Indo-Scythians

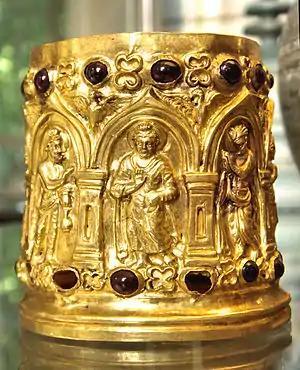
The Bimaran casket, representing the Buddha surrounded by Brahma "(left)" and Śakra, was found in a stupa with coins of Azes I inside. (British Museum)

Azes is connected to the Bimaran casket, one of the earliest representations of the Buddha. The reliquary was used for the dedication of a stupa in Bamiran, near Jalalabad in Afghanistan, and placed inside the stupa with several coins of Azes. This may have happened during the reign of Azes (60–20 BCE), or slightly later. The Indo-Scythians were connected with Buddhism.